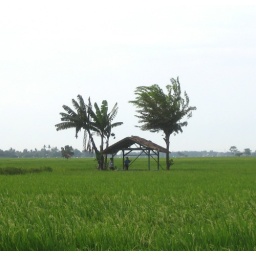
a field house in the rice field